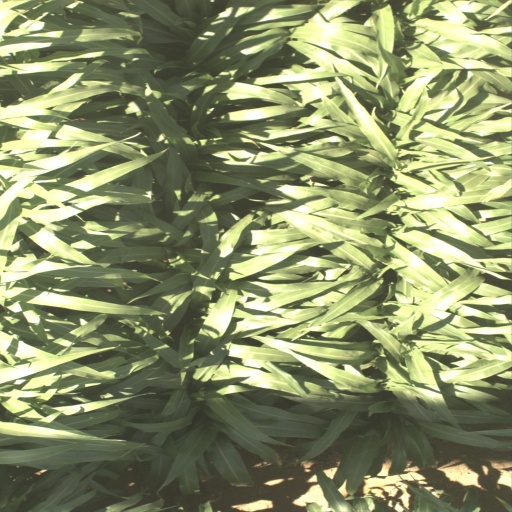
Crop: sorghum